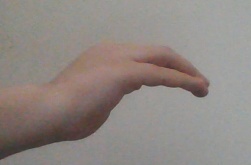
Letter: haa